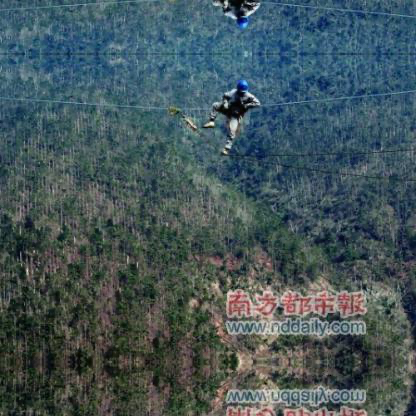
Objects in the image:
label: helmet
label: helmet